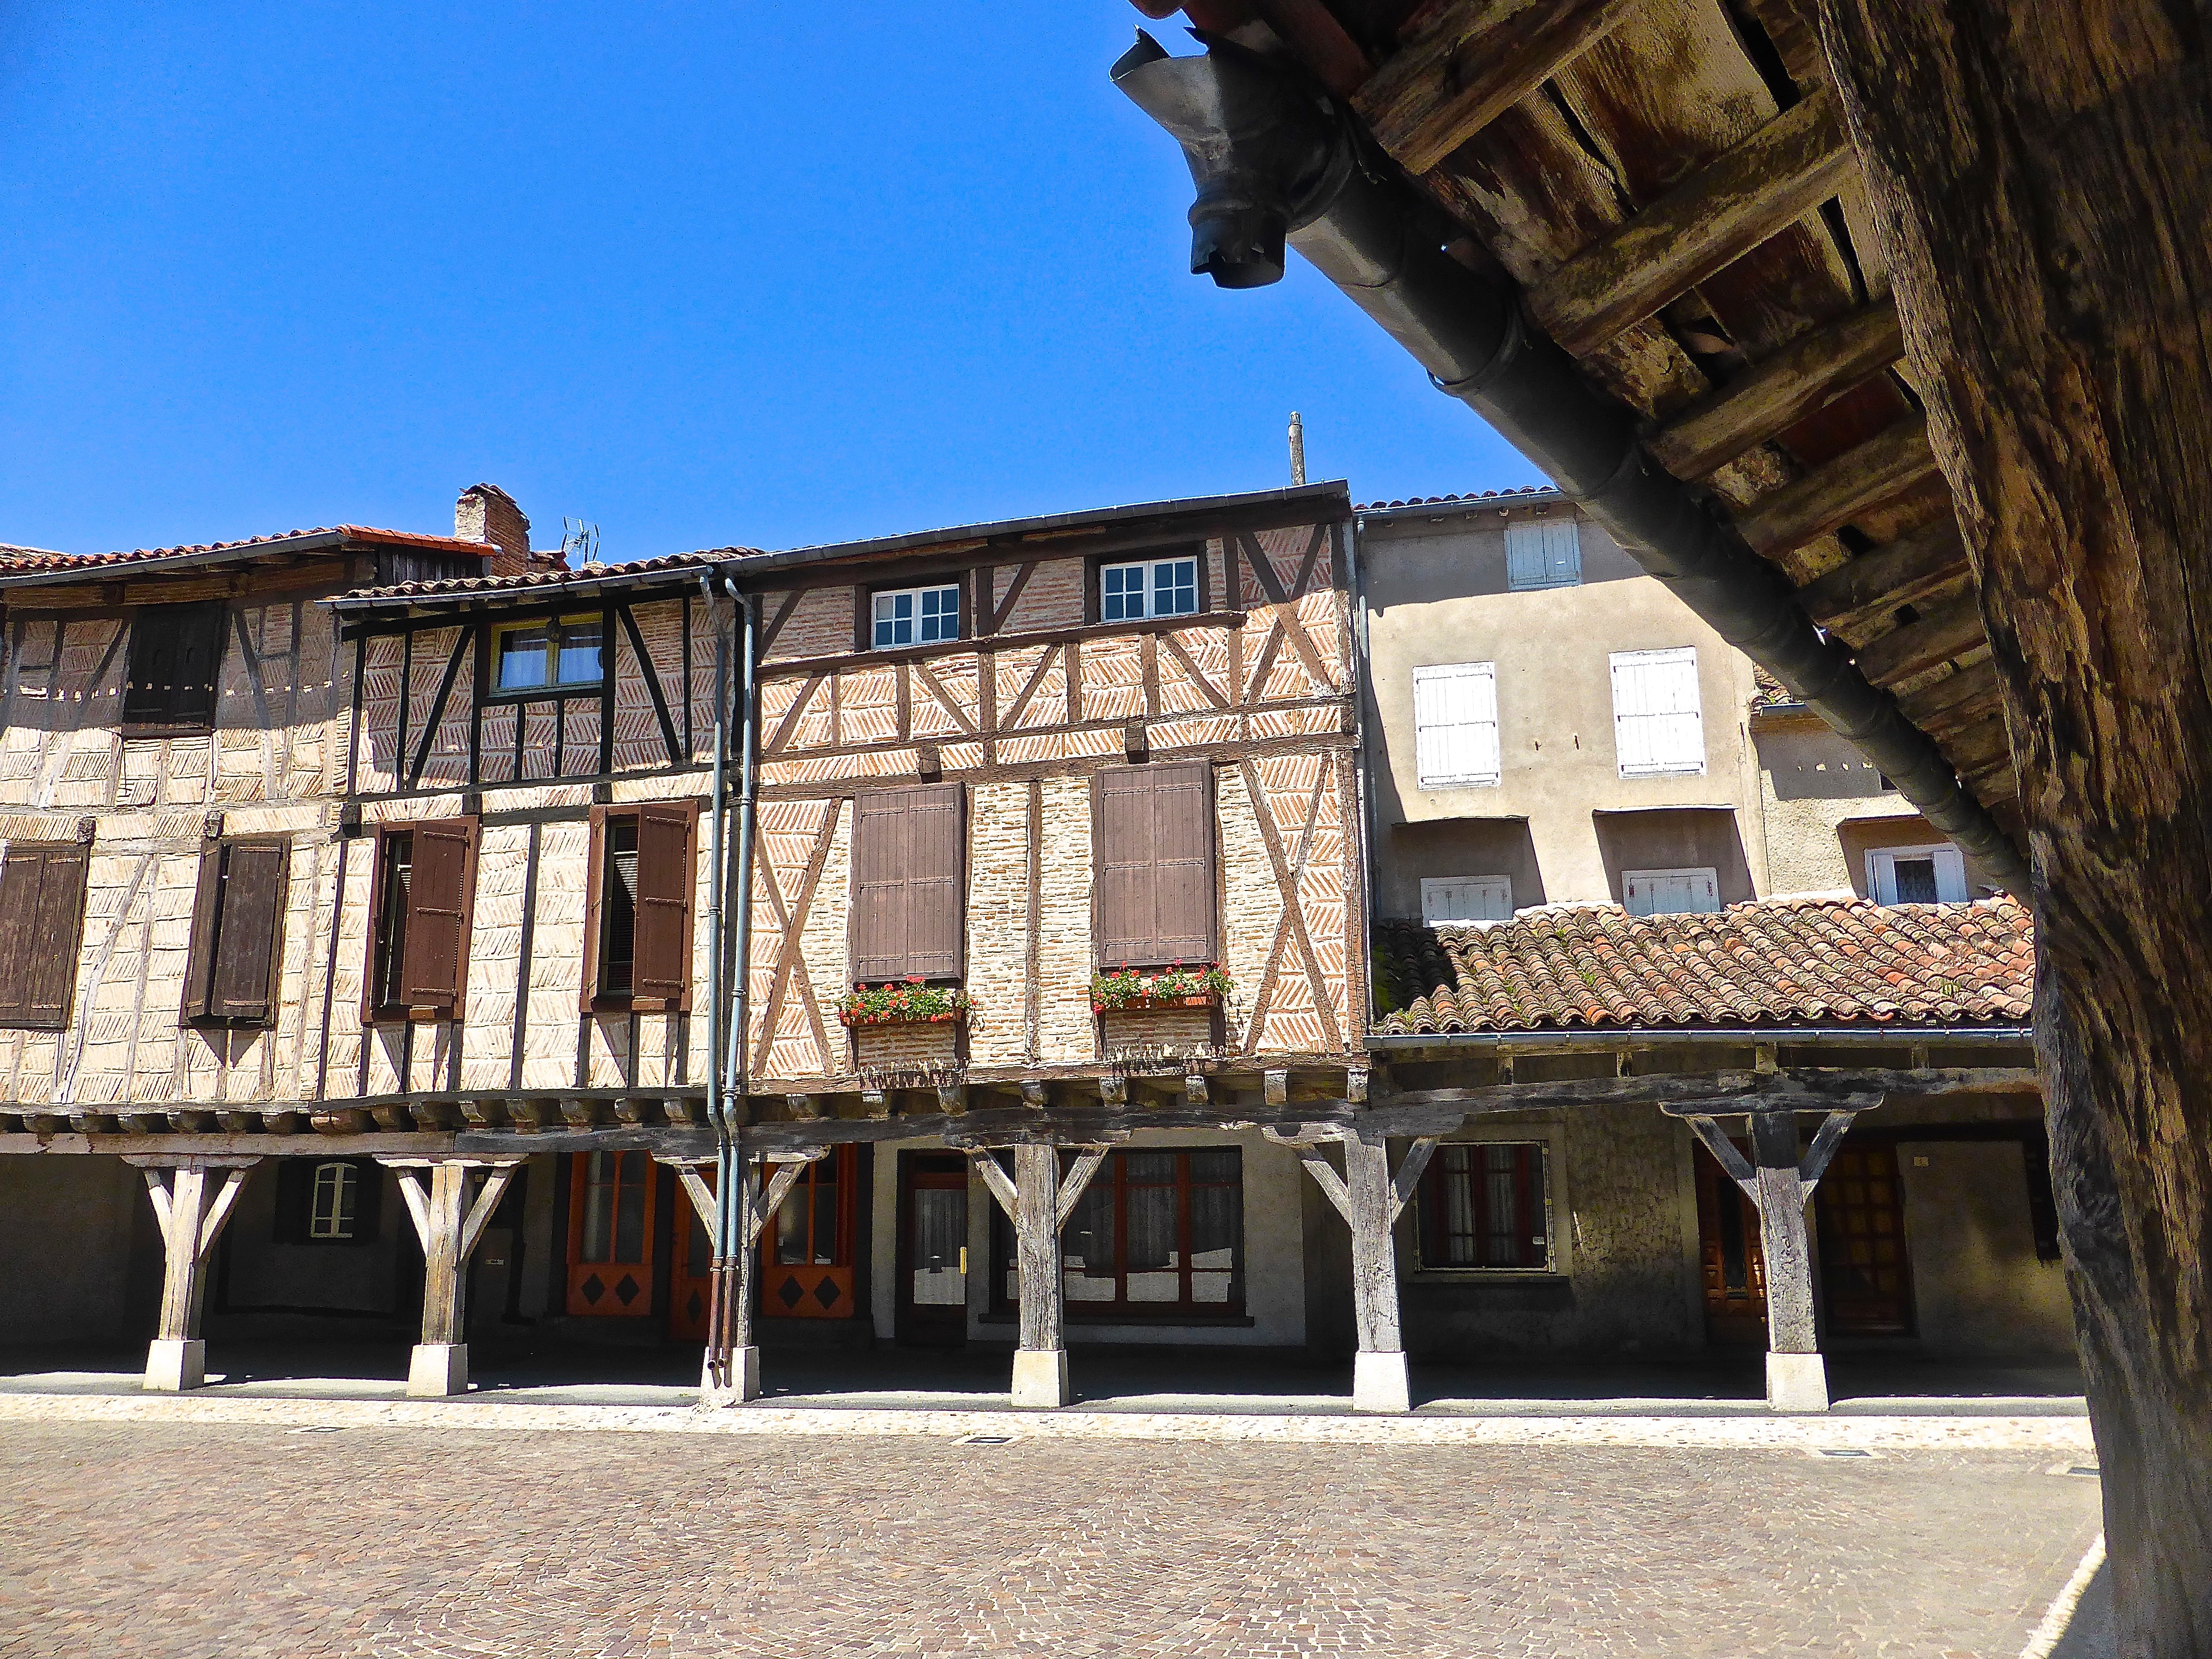
architecture, house, town, building, palace, old, landmark, facade, historic, tourism, monastery, history, heritage, estate, half timbered, ancient history